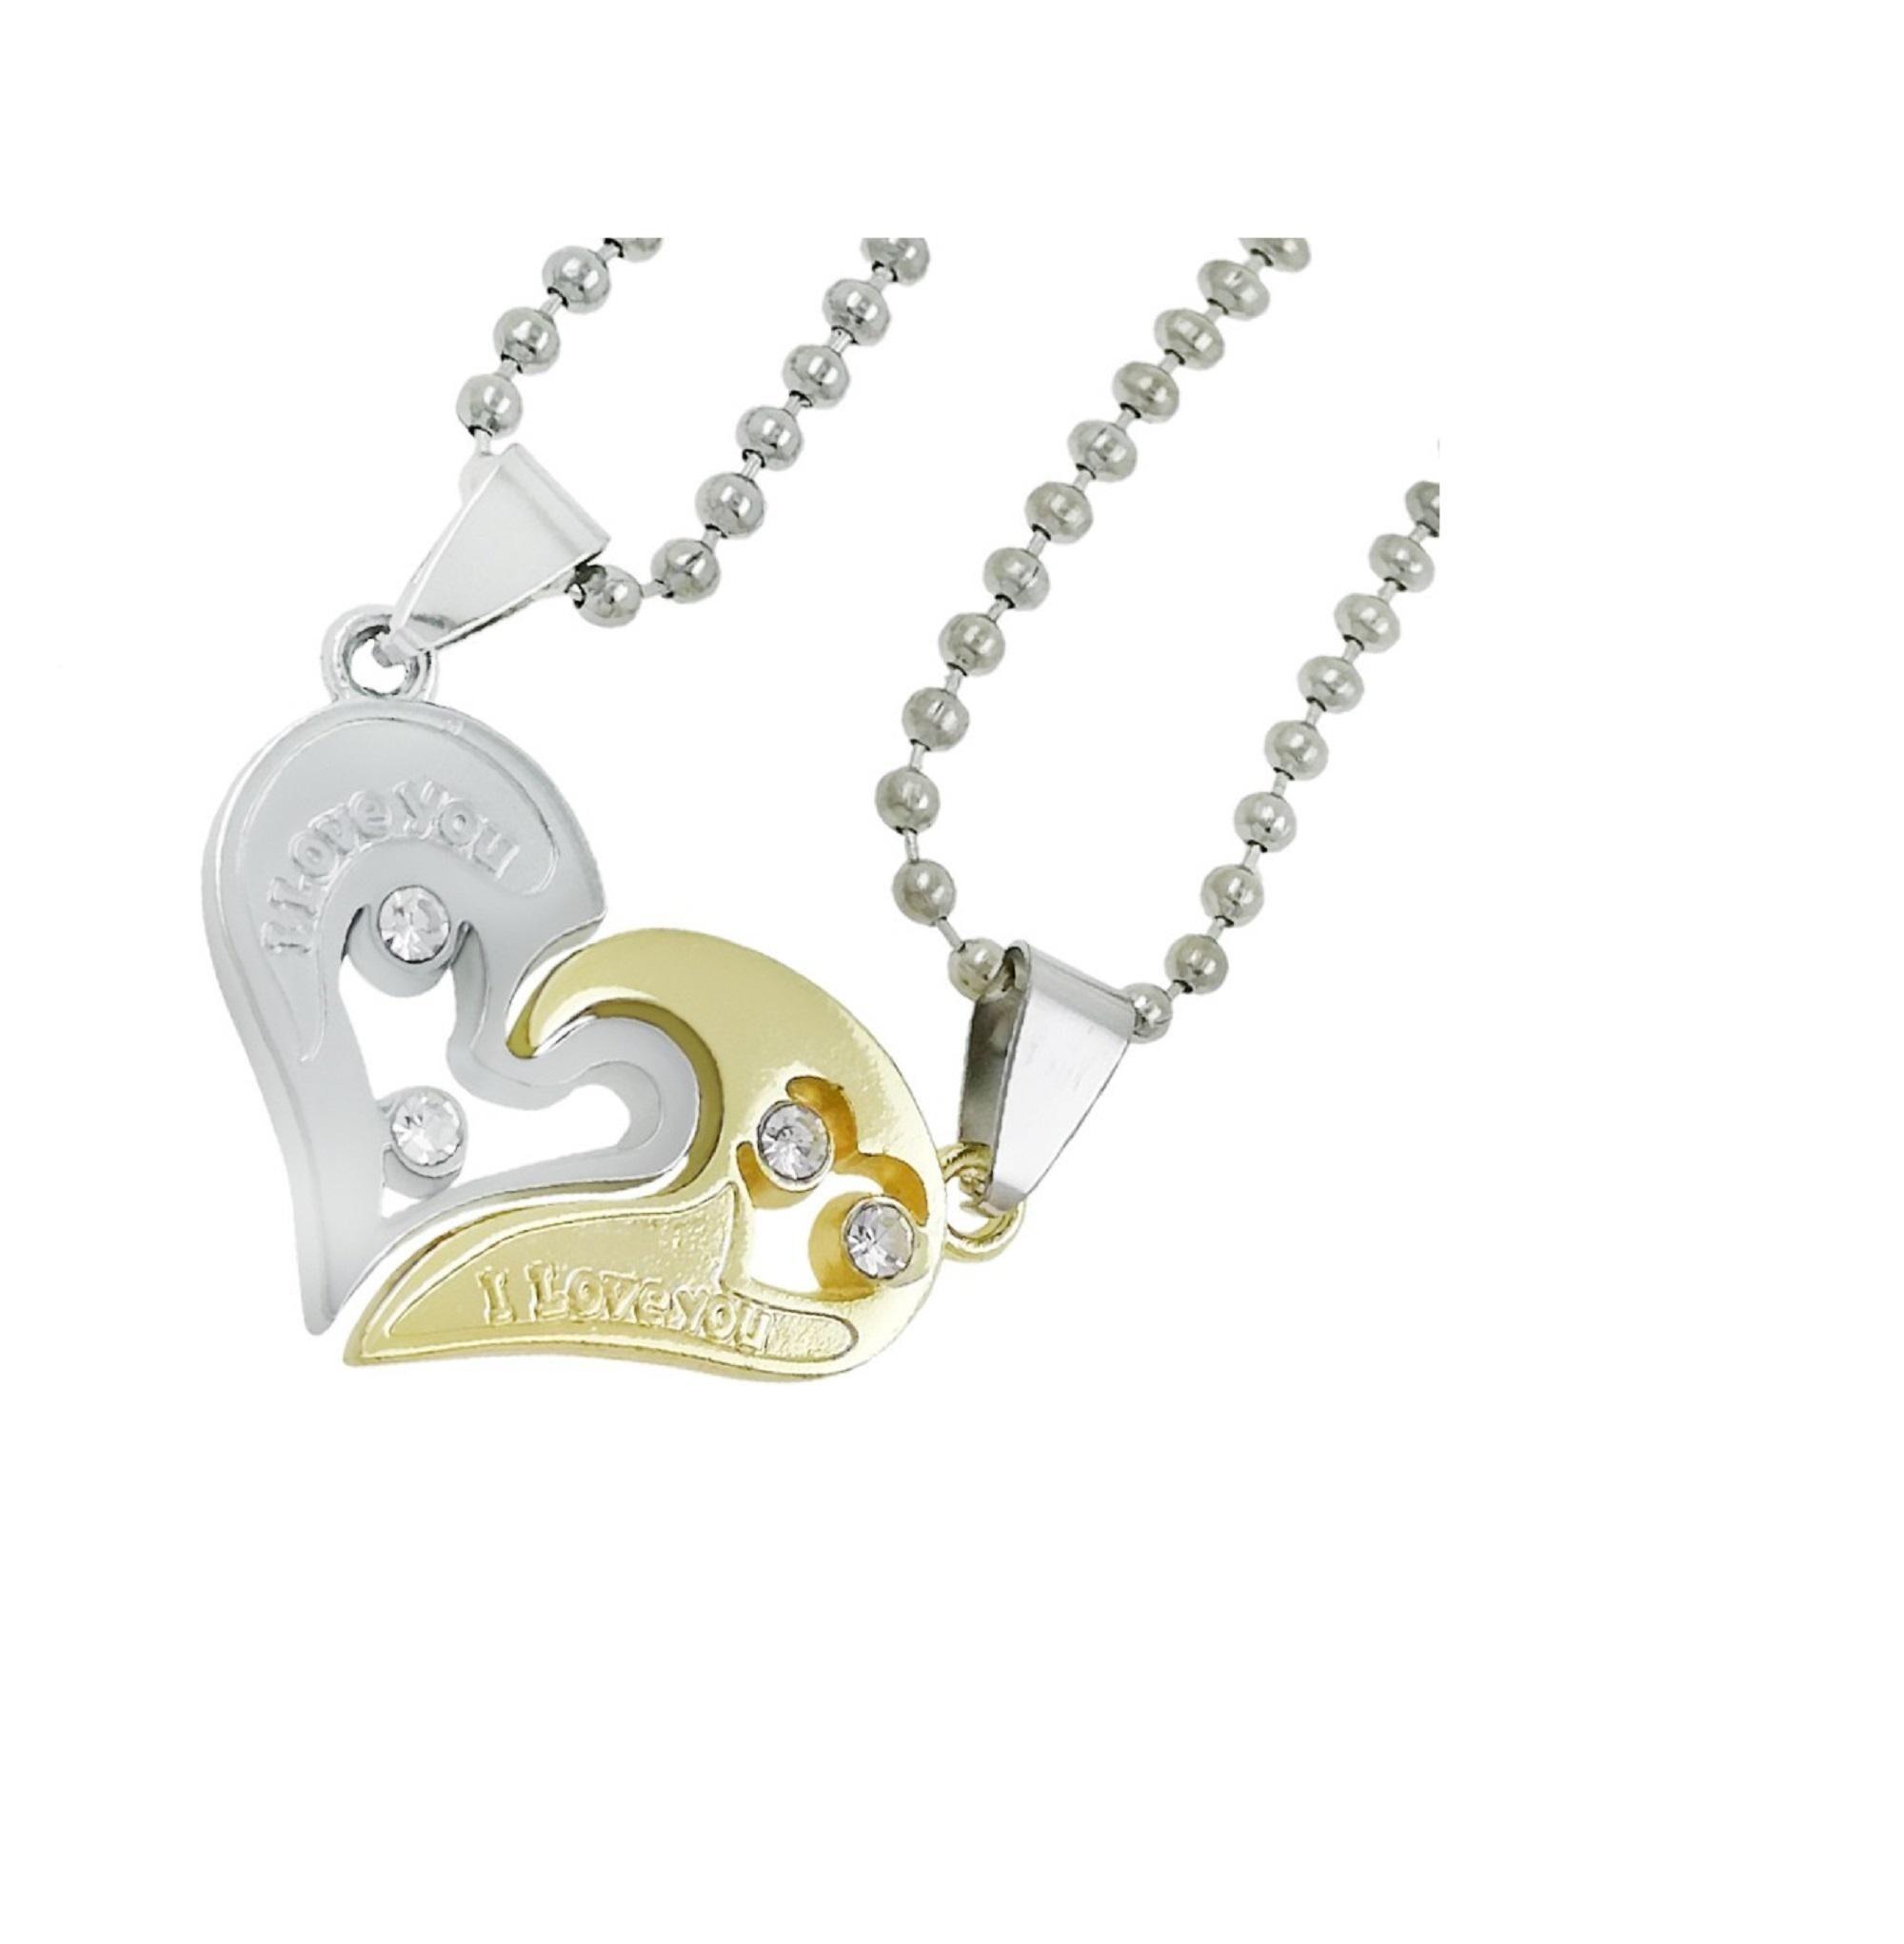
GiftNest Couple Special Silver plated Dual Heart locket with Chain
Type: Necklaces & Pendants
Brand: GIFT NEST
Price: Rs. 259
 GIFT NEST The pendant is adorned with bewitching finest quality Swiss Zirconia Diamonds, which give an exquisite look to the pendant and make it more charming.Thick nickel-free Rhodium Plating is done to give long-lasting shine.The bracelet is crafted with quality sterling silver to give a premium finish. The authenticity card also comes with the bracelet for quality commitment.
Features: Plating - Gold Plated,Base Metal - Brass,Type - Pendant,Sizes - Free Size